Manny Fernandez (American football)

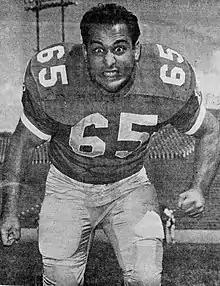
Fernandez, circa 1967

Manuel Jose Fernandez (born July 3, 1946) is an American former professional football player who was a defensive lineman for eight seasons with the Miami Dolphins of the National Football League (NFL). He played college football for the Utah Utes. He played in three consecutive Super Bowls for the Dolphins in the 1971, 1972, and 1973 seasons.